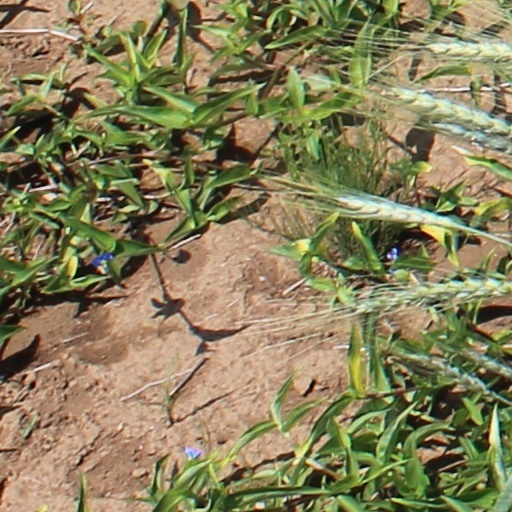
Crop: wheat